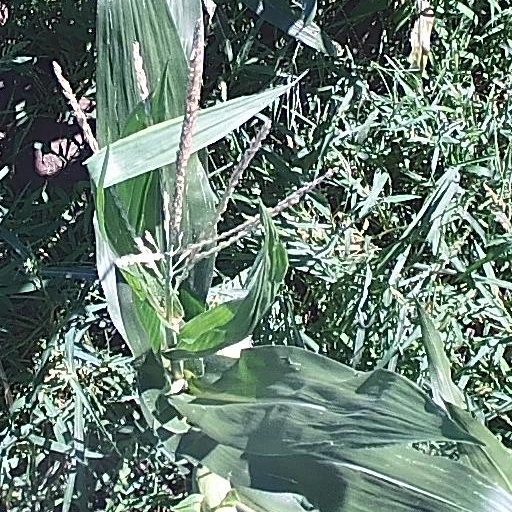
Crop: maize; corn